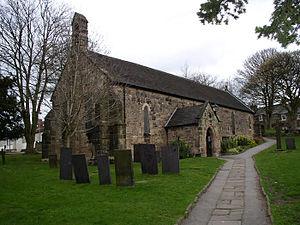
Cette liste des musées du Derbyshire, Angleterre contient des musées qui sont définis dans ce contexte comme des institutions qui recueillent et soignent des objets d'intérêt culturel, artistique, scientifique ou historique. leurs collections ou expositions connexes disponibles pour la consultation publique. Sont également inclus les galeries d'art à but non lucratif et les galeries d'art universitaires. Les musées virtuels ne sont pas inclus.